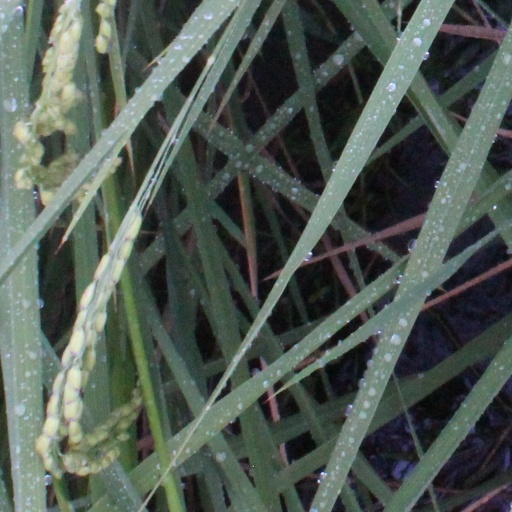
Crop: rice